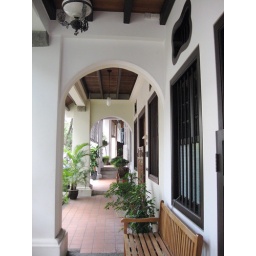
Walkway on Emerald Hill Road, a charming street of row houses built in the early 1900s.